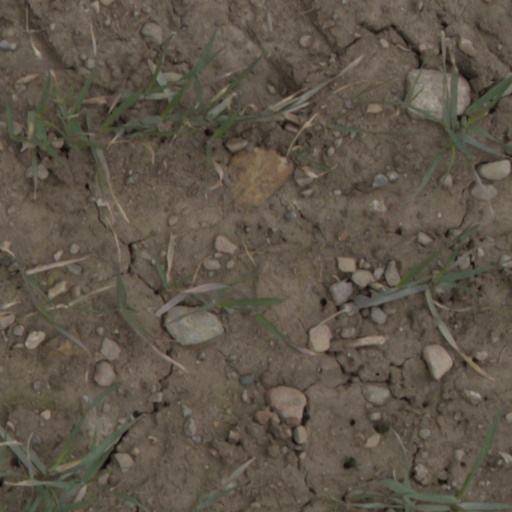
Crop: wheat